Paul Sordes

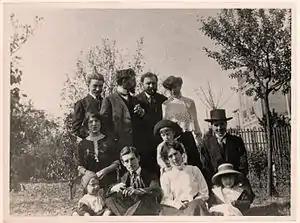
Meeting of artists at the Schmitts' residence in Saint-Cloud, circa 1910. Paul Sordes is in the back row, far left. From left to right, front row: Roger Haour, Maurice Ravel, Jeanne and Christiane Pivet. Second row: Jane Haour, "Raton" Schmitt, Léon Pivet; Back row: Sordes, Florent Schmitt, Léon-Paul Fargue, Jeanne Schmitt.

Paul Sordes (9 February 1877 – 20 May 1937) was a French painter from Paris and set designer who was an original member of "Les Apaches", a group of artists in early 20th-century Paris whose most famous member was Maurice Ravel. It was at Sordes' studio home at 39 rue Dulong above Montmartre that the group regularly met on Saturdays. In fact, the first meeting of the group occurred at his studio in either June 1902 or May 1903.